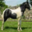
Label: horse